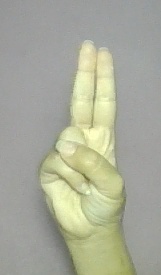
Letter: taa